KXLQ

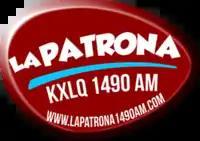
Former logo

In May 2017 KXLQ changed their format from sports to regional Mexican, branded as "La Patrona 1490". (info taken from northpine.com)